Aynur Doğan

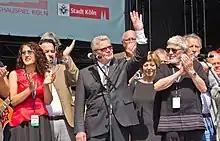
Aynur Doğan (left in red shirt) during Birlikte (2014). Joachim Gauck, president of Germany (centre) and Hardy Krüger (right, dark glasses).

Aynur is a vocal artist who specializes in infusing traditional Kurdish folk music with a contemporary sensibility influenced by Western music. Her stunning vocal style and success in the music world has allowed her to become a prominent representative of Kurdish people in Turkey and throughout the world. She has taken the wealth of Kurdish oral tradition to the international stage that many of them at least 300 years old. Aynur has collaborated with numerous musicians, including Yo-Yo Ma and the Silk Road Ensemble, Kayhan Kalhor, Javier Limón, Kinan Azmeh, Nederland Blazers Ensemble and NDR Bigband and many more. Meanwhile, she appeared in Fatih Akın's documentary film "" as a singer and was also part of the documentary film about Yo-Yo Ma and the Silk Road Ensemble named "The music of Strangers" directed by Morgan Neville in 2015.